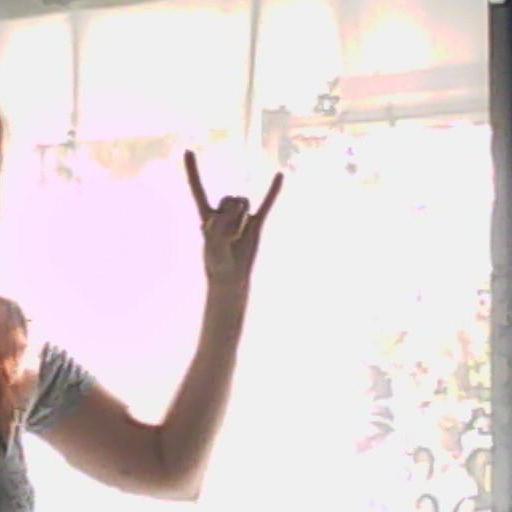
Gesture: rock